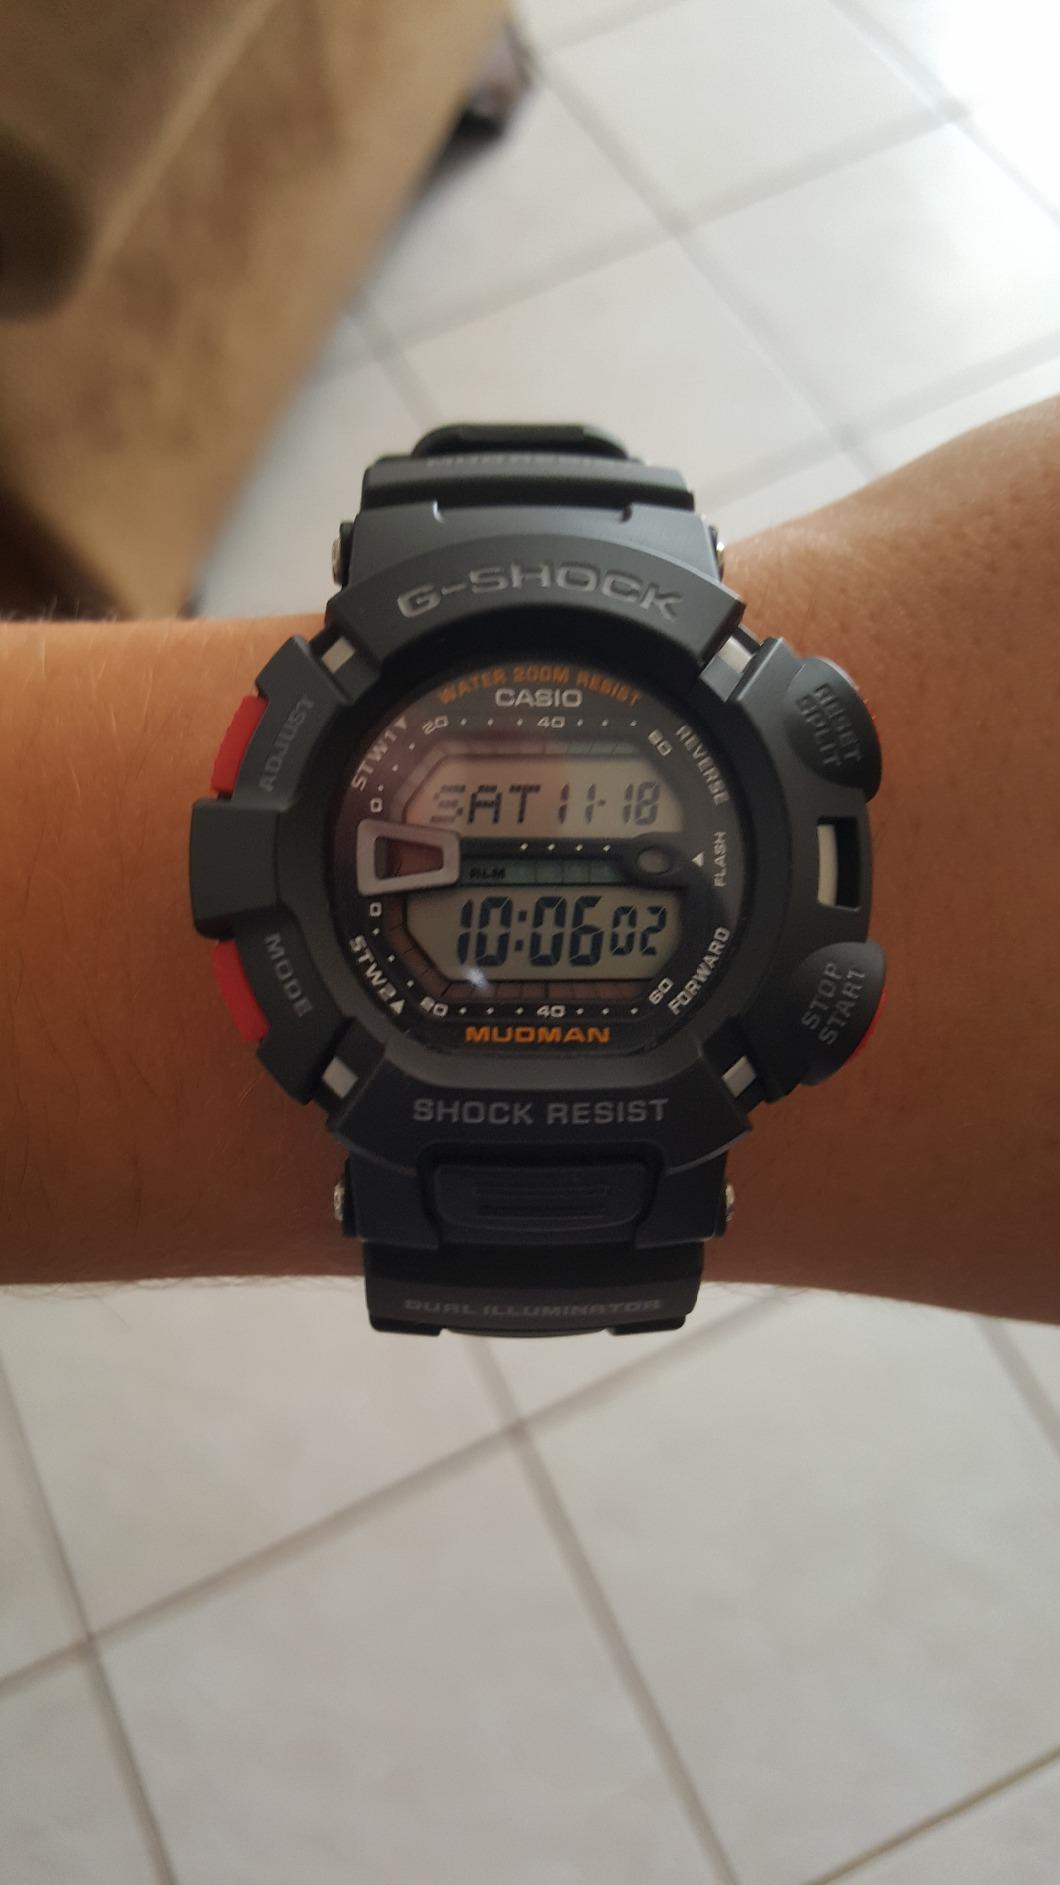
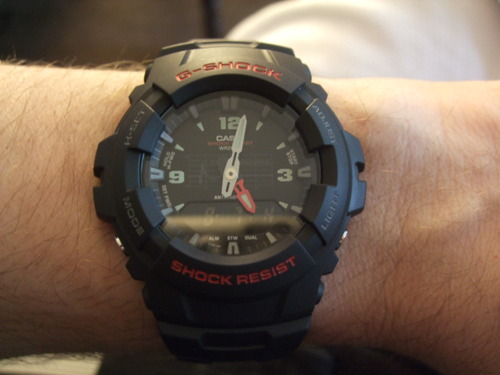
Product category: accessories_watch
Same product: no